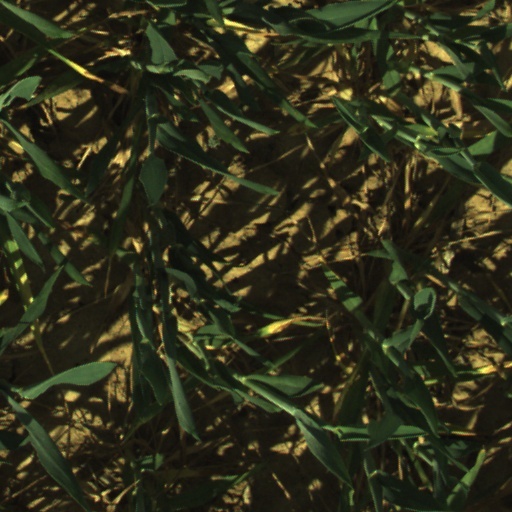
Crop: wheat